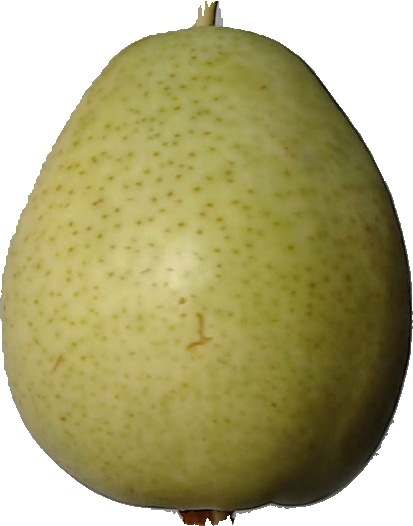
Label: pear_1